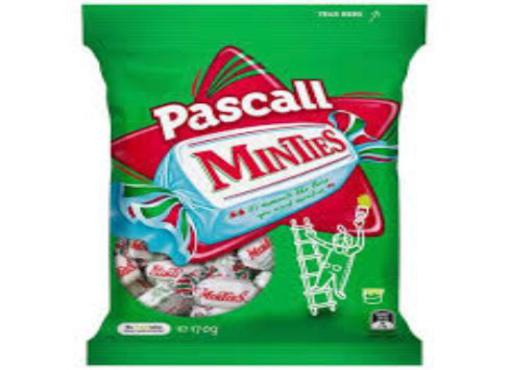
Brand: minties
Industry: Food